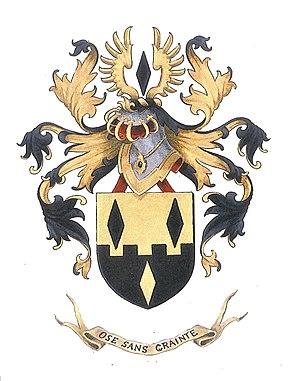
Famille d'Hose
Plusieurs personnes et familles portent le nom Hose ou Hoese :